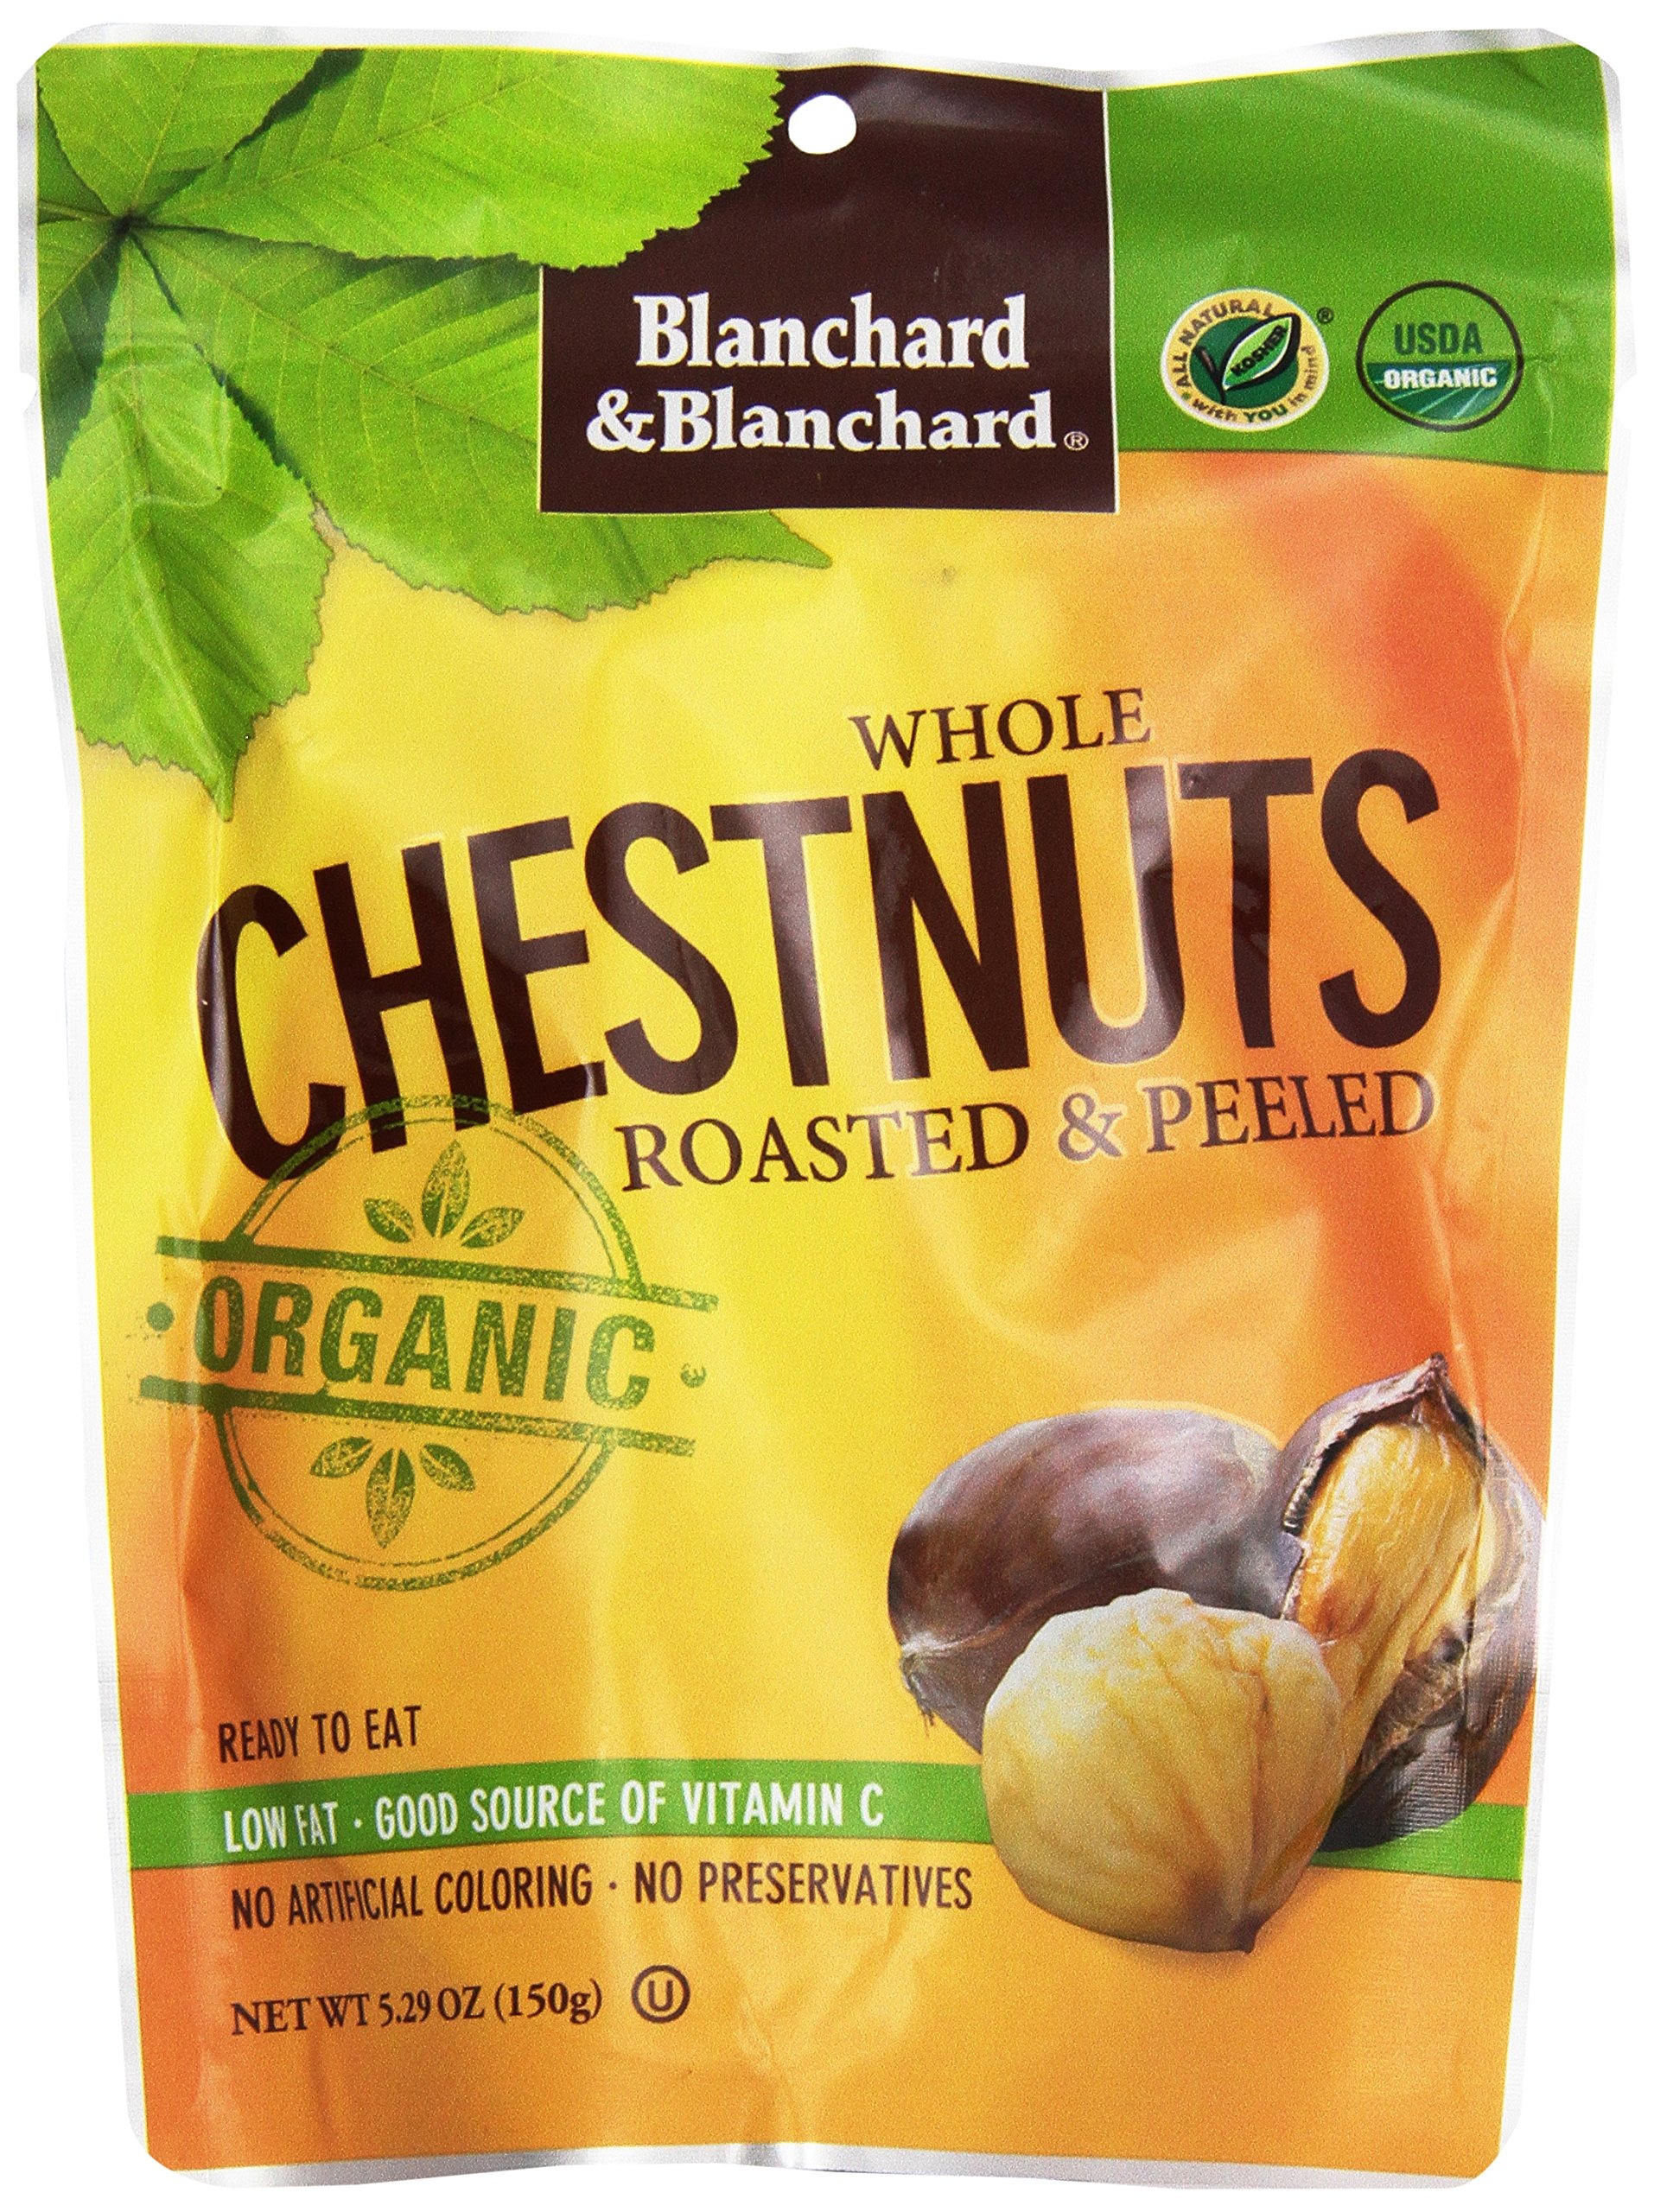
Item Name: Blanchard & Blanchard Whole Chestnuts, Roasted & Peeled, 5.2 oz
Bullet Point 1: Product Type:Professional Healthcare
Bullet Point 2: Item Package Dimension:5.842 cm L X13.335 cm W X18.415 cm H
Bullet Point 3: Item Package Weight:0.161 kg
Bullet Point 4: Item Package Quantity:1
Value: 5.2
Unit: oz

Price: 10.94